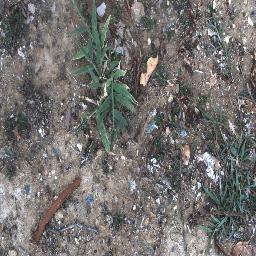
Label: negative